Manuel Martic

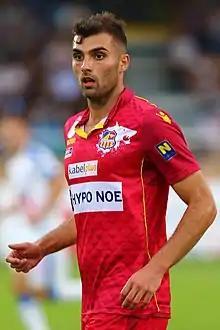
Martić in 2018

Manuel Martić (born 15 August 1995) is an Austrian professional footballer who plays as a midfielder for Italian club Lecco.